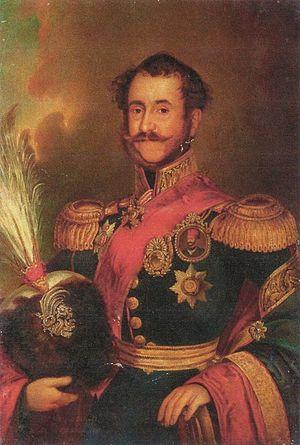
Mihail Sturdza naquit le 24 avril 1794, à Iași et il est mort le 8 mai 1884, à Paris. Il a été prince régnant de la Moldavie, entre le 3 avril 1834 et le juin 1849. Il a régné conformément au Règlement organique. Bien qu'il ait été sous la suzeraineté de l'Empire ottoman, il est entré dans la sphère d'influence de la Russie. Il a aimé la culture et il était un bon administrateur.